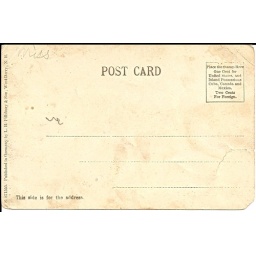
Desc.: pond with waterfall in foreground, trees in background, blue sky with cloudsCaption: Adams Pond, Derry, N.H.Style: Undivided back eraPrinter: